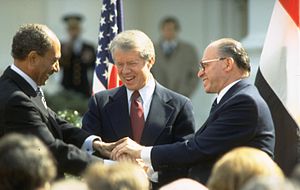
Den ægyptisk-israelske fredsaftale
Det tredobbelte håndtryk ved afslutningen af fredsaftalen.
Den egyptisk-israelske fredsaftale blev signeret i Washington, DC, USA, 26. marts 1979, efter Camp David-aftalen i 1978. Hovedindholdet i aftalen var gensidig anerkendelse af de enkelte lande at afslutte urolighederne mellem de to lande som havde eksisteret siden Israels uafhængighedskrig og at Israel skulle trække sig helt tilbage med både militære og civile fra Sinai-halvøen, som Israel havde besat under seksdageskrigen i 1967. Aftalen inkluderede også at israelske skibe skulle passere frit gennem Suez-kanalen, og anerkendte Tiranstrædet og Akababugten som internationale vandløb.